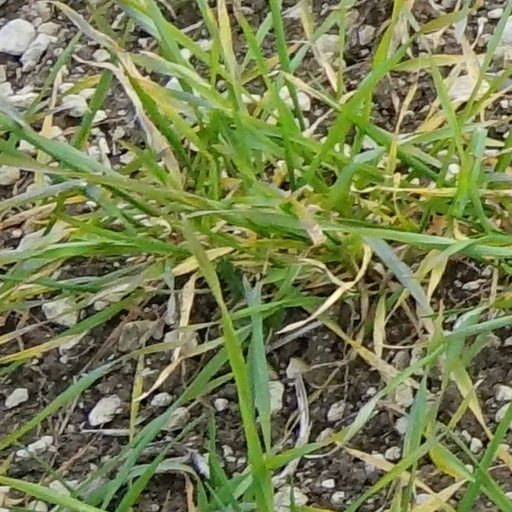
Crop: wheat